Bartender

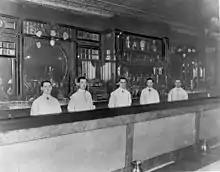

Mixology's purpose is to create new or unique cocktails that center around a specific flavor profile or theme. Because of this goal, flavor balance is critical, and is where science comes in. There are four main components to a cocktail: the spirit, the acid, the base and the garnish. Though in more general terms the most important elements consist of the base, a modifying, smoothing or aromatizing agent, an additional special flavouring or coloring agent.